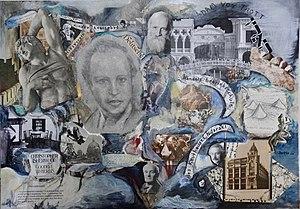
Deborah Petroz-Abeles, connue professionnellement sous le nom Dessa, ou DESSA, est une artiste suisse, qui vit à Pully.